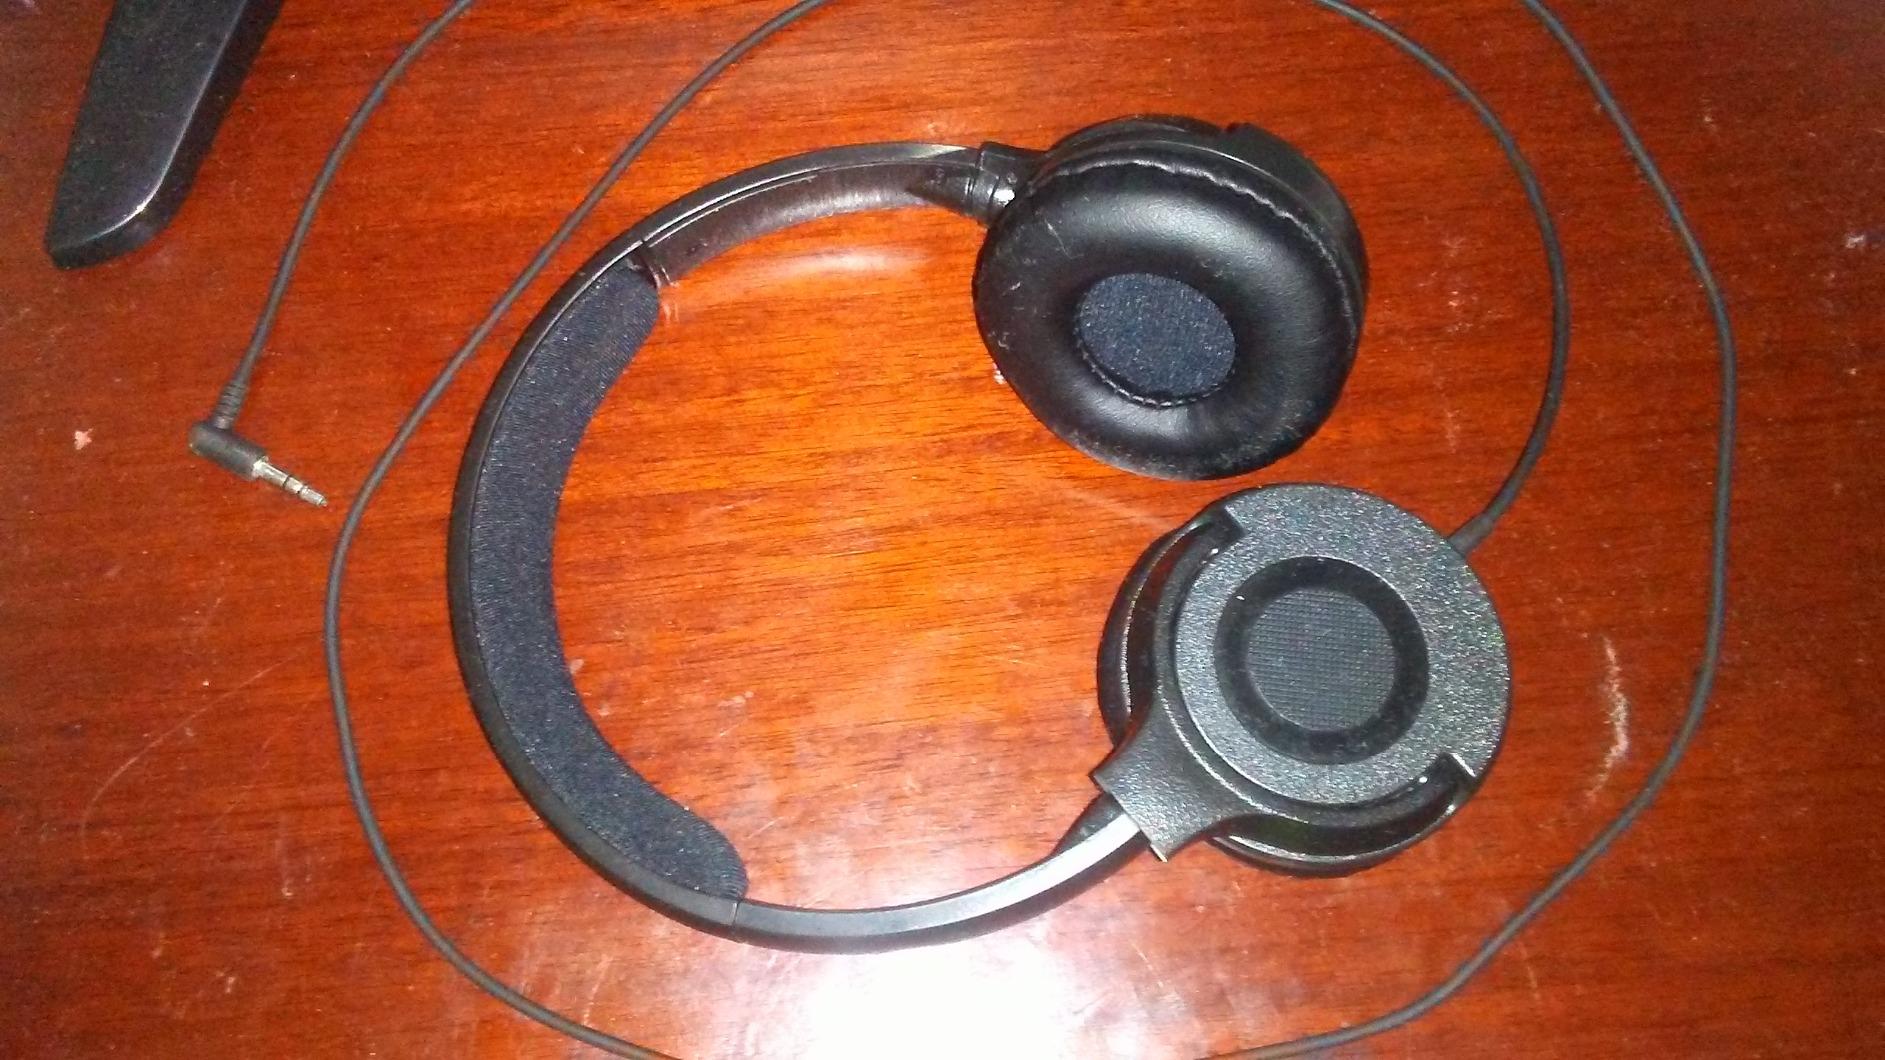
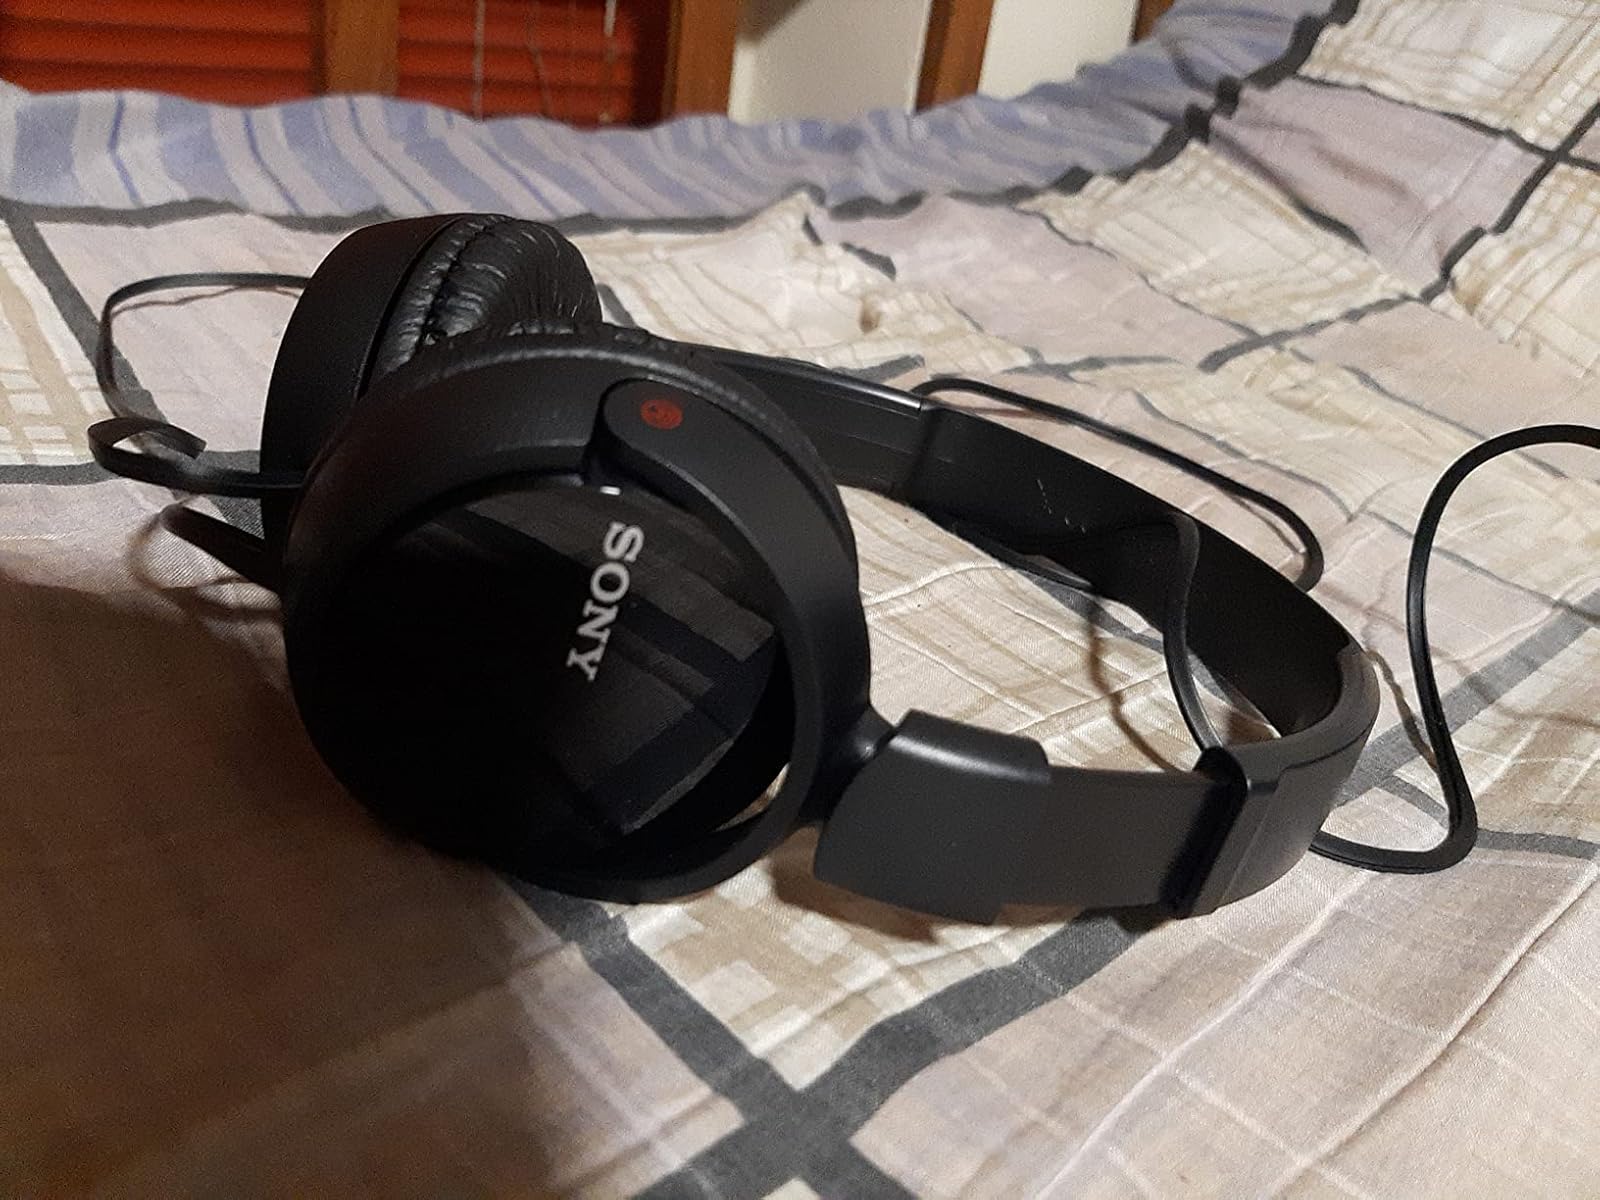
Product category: headphones
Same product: no